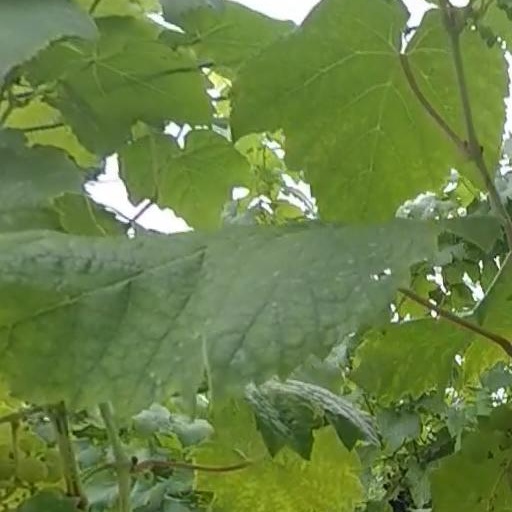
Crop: grape